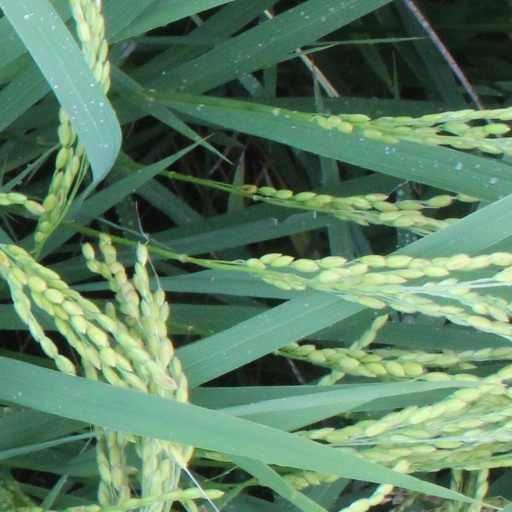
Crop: rice